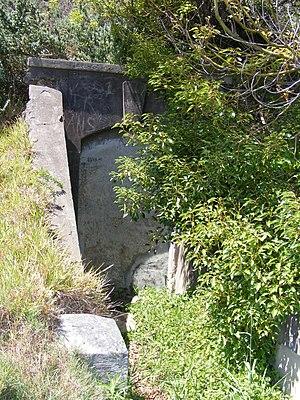
Le filet anti-sous-marin du port de Sydney était un filet anti-torpilles et anti-sous-marin qui barrait l'entrée du port de Sydney au cours de la Seconde Guerre mondiale. Il s'étendait sur toute la largeur du port depuis Green Point, au niveau de la Watsons Bay, jusqu'au cap Georges sur la rive nord du port. Le filet faisait partie du système de défense de la baie de Sydney qui comprenait également des batteries d'artillerie et des patrouilleurs. Il était formé de trois parties: une partie centrale fixe et deux parties latérales mobiles.